Outline of Wyoming territorial evolution

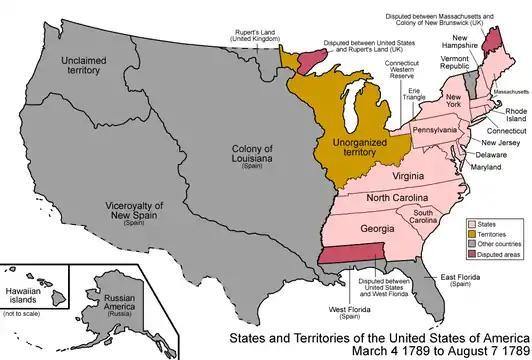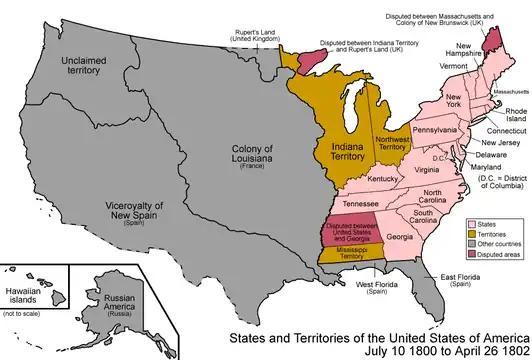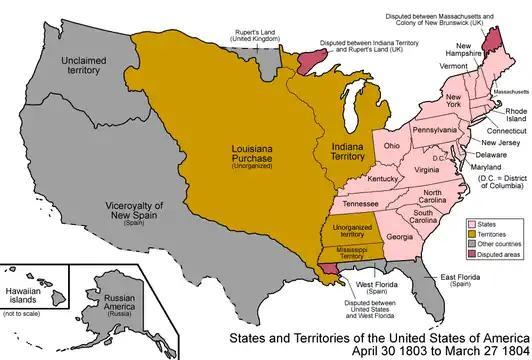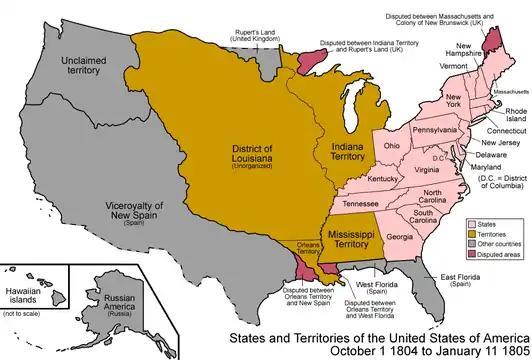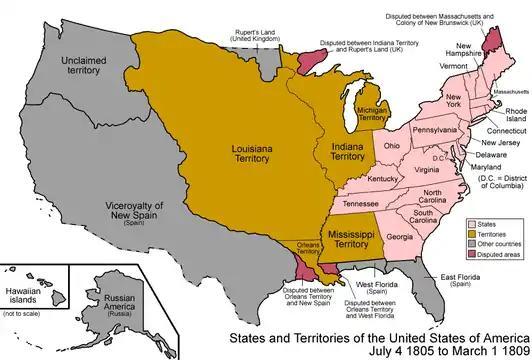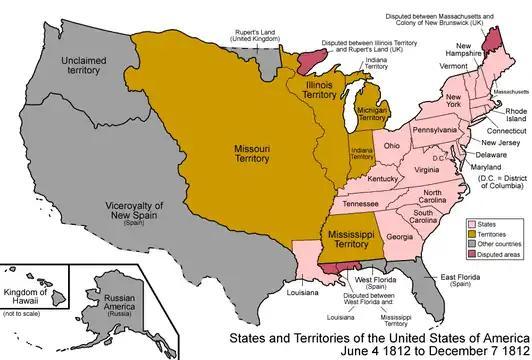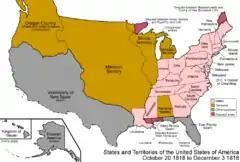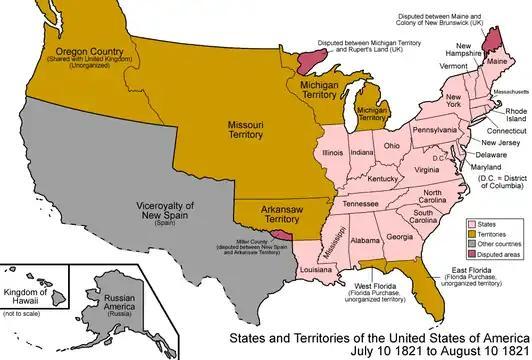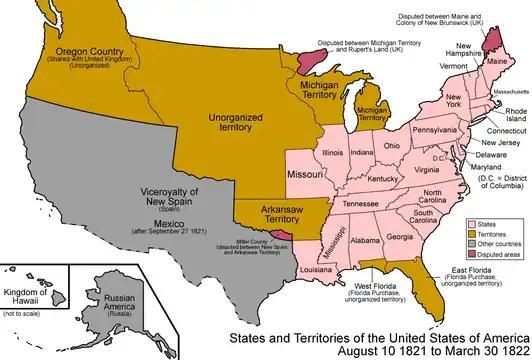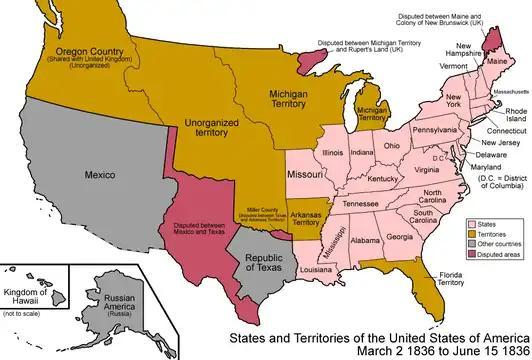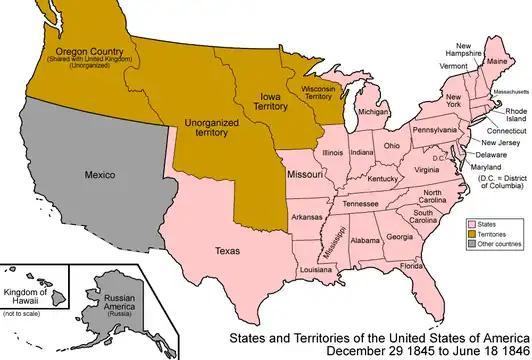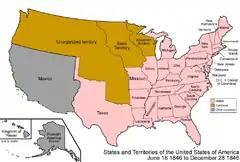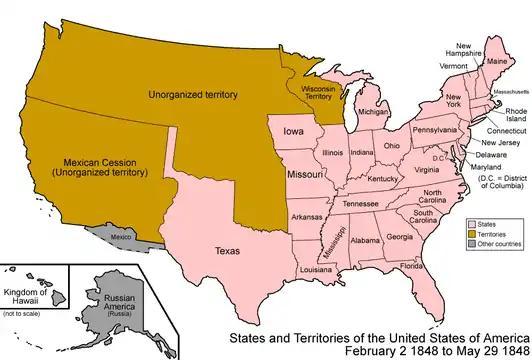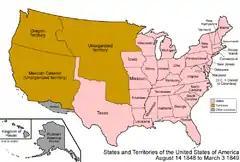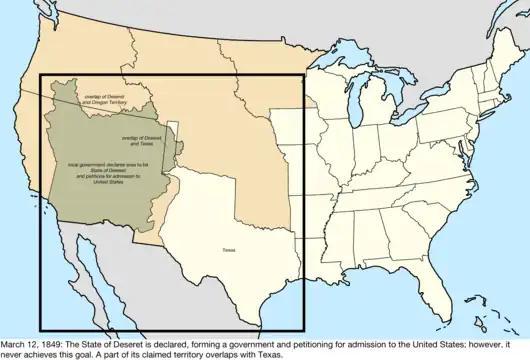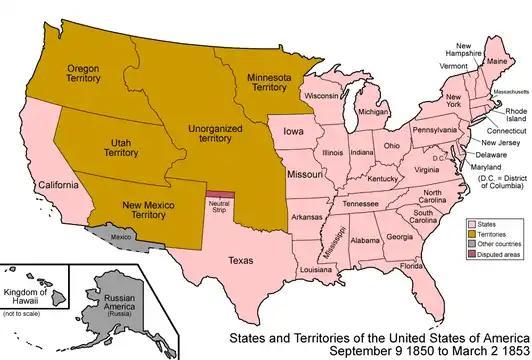
An enlargeable map of the United States after the Constitution of the United States was ratified on
An enlargeable map of the United States after the secret Third Treaty of San Ildefonso transferred the Spanish colony of la Luisiana to the French Republic on
An enlargeable map of the United States after the Louisiana Purchase took effect on
An enlargeable map of the United States after the creation of the District of Louisiana on
An enlargeable map of the United States after the creation of the Territory of Louisiana on
An enlargeable map of the United States after the creation of the Territory of Missouri on
An enlargeable map of the United States after the Treaty of 1818 took effect on
An enlargeable map of the United States after the Adams–Onís Treaty took effect on
An enlargeable map of the United States after Missouri was admitted to the Union on
Territorial claims of the Republic of Texas,
An enlargeable map of the United States after Texas was admitted to the Union on
An enlargeable map of the United States after the Oregon Treaty took effect
An enlargeable map of the United States after the Treaty of Guadalupe Hidalgo was signed on
An enlargeable map of the United States after the creation of the Territory of Oregon on
An enlargeable map of the United States after the creation of the proposed State of Deseret on
An enlargeable map of the United States after the creation of the Territory of New Mexico and the Territory of Utah on
An enlargeable map of the United States after the creation of the Territory of Kansas and the Territory of Nebraska on
An enlargeable map of the United States after the admission of Oregon to the Union on
An enlargeable map of the United States after the creation of the proposed Territory of Jefferson on
An enlargeable map of the United States after the creation of the Territory of Dakota on
An enlargeable map of the United States after the creation of the Territory of Idaho on
An enlargeable map of the United States after the creation of the Territory of Montana on
An enlargeable map of the United States after the creation of the Territory of Wyoming on
An enlargeable map of the United States after the admission of Wyoming to the Union on
An enlargeable map of the United States as it has been since Hawaii was admitted to the Union on

The following outline traces the territorial evolution of the U.S. State of Wyoming.